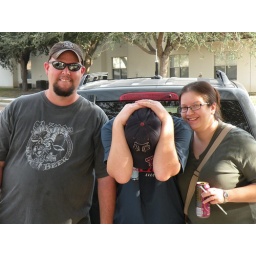
Moments before we hit Balchie with a horse tranq, hog tie, and throw him in the backseat.